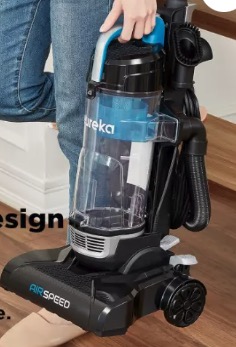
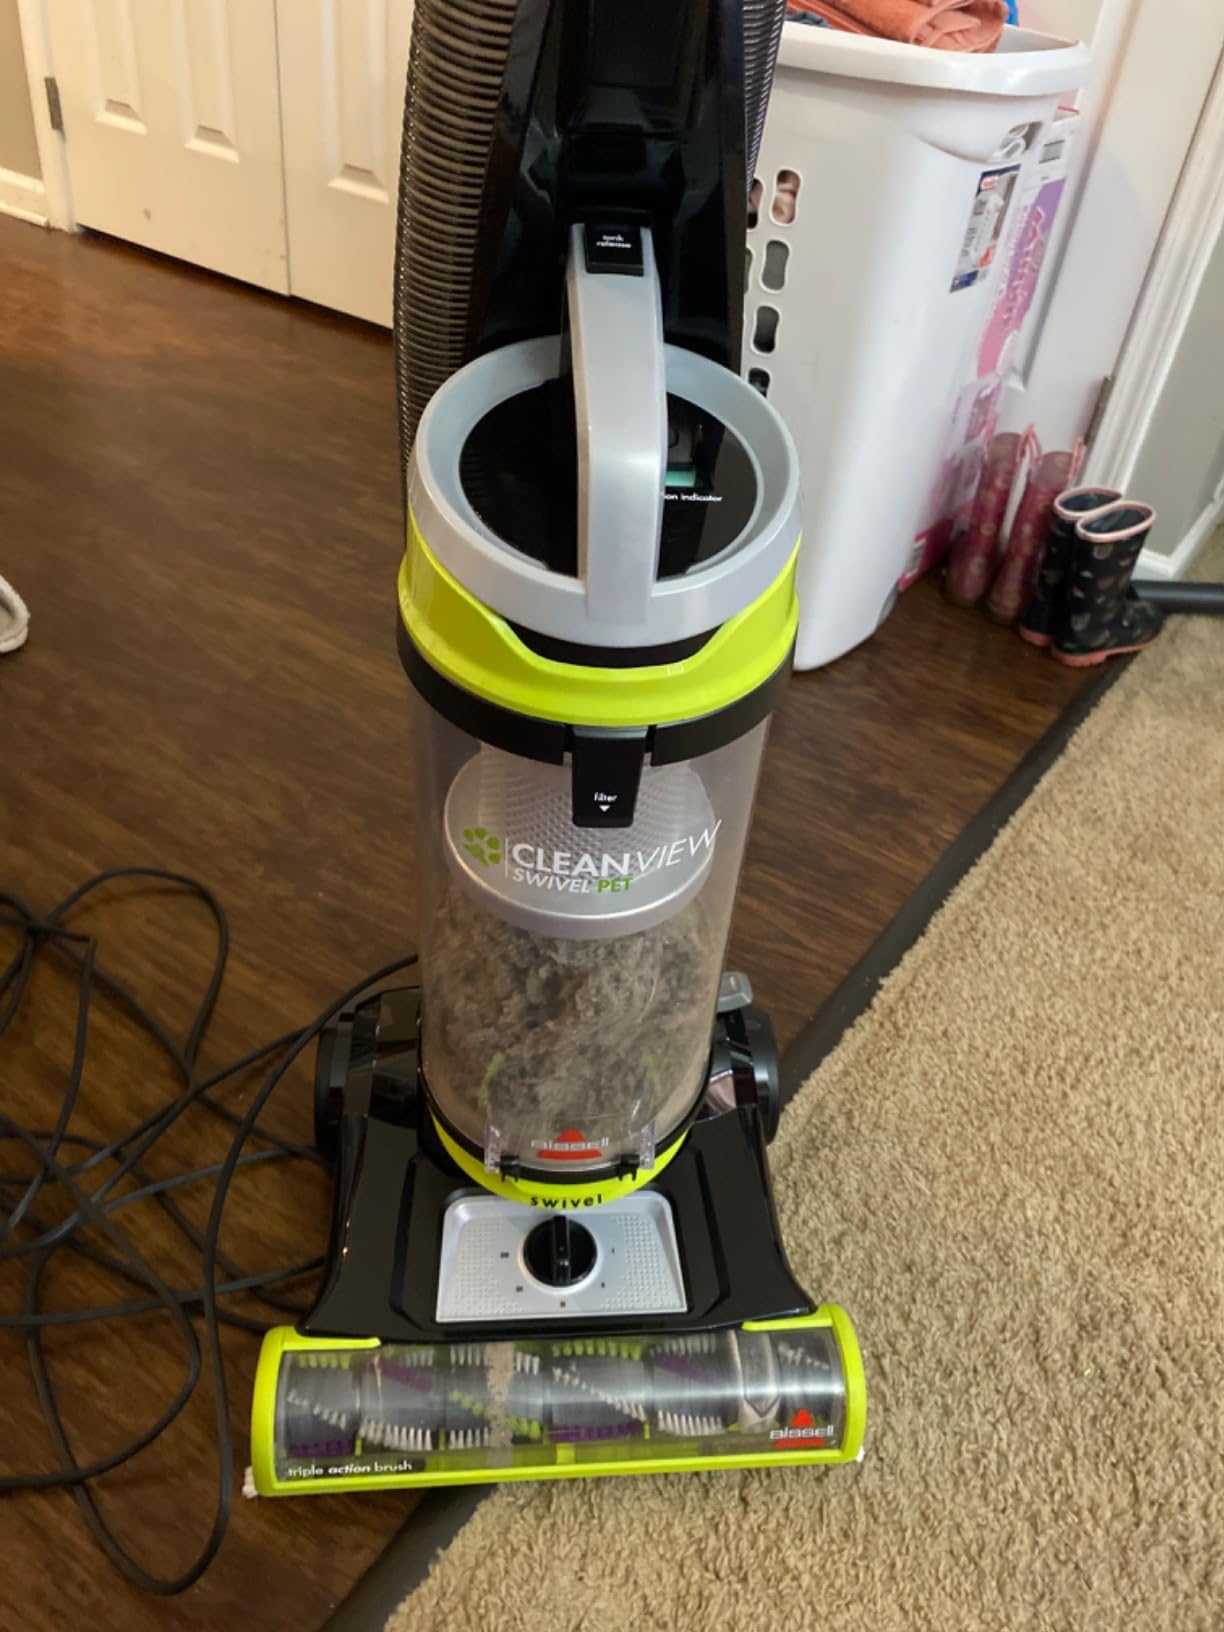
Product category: items_vacuum
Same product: no